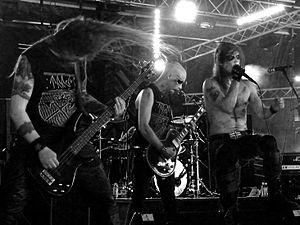
Taake au Hellfest 2009.
Taake est un groupe de black metal norvégien, originaire de Bergen. D'abord baptisé Thule, la formation change de nom au bout de deux ans. Taake, ou tåke dans une graphie plus moderne, signifie « brouillard »' ou « brume » en norvégien. Ce nom évoque l'univers mystérieux et onirique de la musique jouée par le groupe.